Paddle steamer

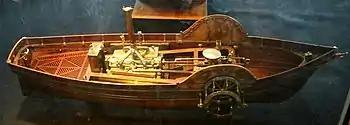
Model made by de Jouffroy in 1784 to show the French Science Academy the engine and paddle wheels used on : The model is now in the National Maritime Museum in Paris.

A simple paddle wheel has fixed paddles around its periphery, which are inefficient except when perpendicular to the water. To avoid loss of power when angled paddles enter and leave the water surface, linkages connected to a fixed eccentric wheel placed slightly forward of the main wheel centre align them vertically while under water.